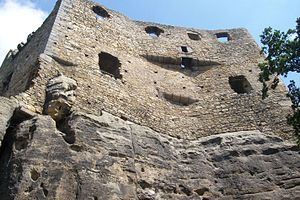
Det bøhmiske paradis / Galleri
Det bøhmiske paradis er et beskyttet naturområde, landskabspark, i den nordlige del af Bøhmen, Tjekkiet.